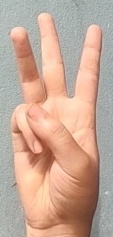
ASL sign: W